Shepherd University

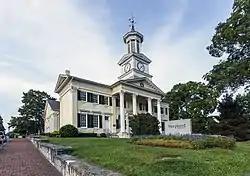
McMurran Hall

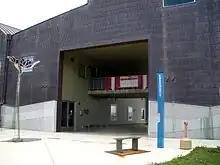
Contemporary Arts Center entrance Phase I

Since 1971, the Ruth Scarborough Library has been a selective repository for federal government publications and regularly receives West Virginia state government publications. The library houses a special collection of printed materials relating to state and regional history. The library's computerized catalog provides Web access to materials in the Scarborough collection, and the library maintains a Web site.